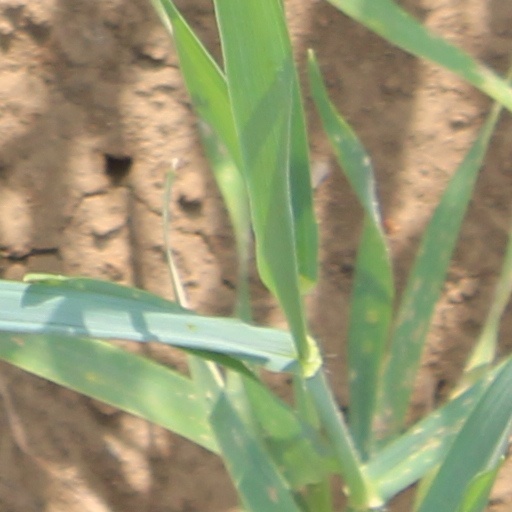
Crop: wheat